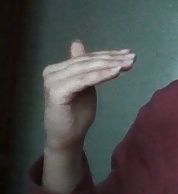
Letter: khaa